Joshua Sears Building

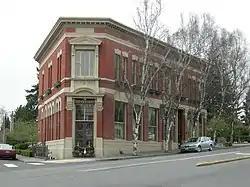

The Joshua Sears Building is a historic building in Kirkland, Washington, located at the northwest corner of Market Street and Seventh Avenue, Kirkland's historic commercial core. It was built in 1891 by Boston philanthropist and capitalist, Joshua Sears, who was heavily invested in Peter Kirk's Great Western Iron and Steel Company and was the town site's largest landowner. As a result of the Panic of 1893, the steel mill and the bank intended to occupy this building never opened but the Sears building survives today as a reminder of what might have been in Kirkland. It is an early example of Beaux-Arts architecture in the Northwest, where Victorian and Romanesque Revival styles were still predominant in commercial buildings. On August 3, 1982, it was added the National Register of Historic Places. In December 2015 the building was purchased by local attorney Simeon Osborn and his wife Monica Hart, who stated they plan to keep the current business and residential tenants.